Progressive Party (London)

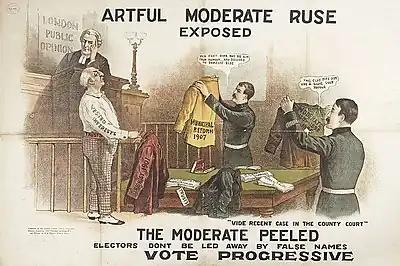
Progressive election poster, 1907

It was founded in 1888 by a group of Liberals and leaders of the labour movement. It was also supported by the Fabian Society, and Sidney Webb was one of its councillors. In the first elections of the London County Council (LCC) in January 1889 the Progressive Party won 70 of the 118 seats. It lost power in 1907 to the Municipal Reform Party (a Conservative organisation) under Richard Robinson.